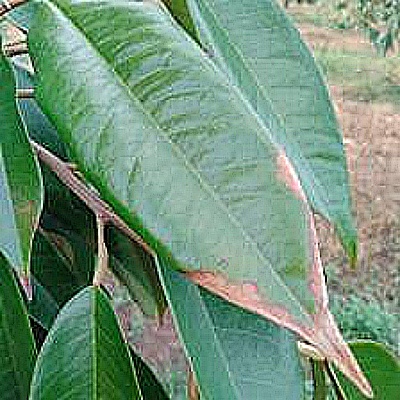
Label: Leaf_Blight